Music history of the United States in the 1950s

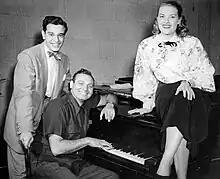
Frankie Laine (at piano) and Patti Page, circa 1950.

Patti Page kicked things off with what would become the decade's biggest hit, "Tennessee Waltz." Her other hits from this period included: "Mister and Mississippi," "Mockin' Bird Hill," "Detour," "(How Much Is That) Doggie in the Window," and "Old Cape Cod." Frankie Laine's 1949 hits, "That Lucky Old Sun (Just Rolls Around Heaven All Day)" and "Mule Train," were still riding high on the charts when the decade began. He continued to score with such hits as: "Georgia On My Mind," "Cry of the Wild Goose," "Jezebel," "Rose, Rose, I Love You," "Jealousy (Jalousie)," "High Noon (Do Not Forsake Me)," "I Believe," "Granada," "Moonlight Gambler," and "Rawhide." Johnnie Ray had a long run of hits in the early half of the decade, often backed by The Four Lads, including: "Cry," "The Little White Cloud That Cried," "Walking My Baby Back Home," "Please, Mr. Sun," and "Just Walkin' in the Rain." The Four Lads racked up some hits on their own with "Who Needs You," "No, Not Much," "Standin' on the Corner," and "Moments to Remember." Nat "King" Cole dominated the charts throughout the decade with such timeless classics as "Unforgettable," "Mona Lisa," "Too Young," "Darling, Je Vous Aime Beaucoup," "Pretend," "Smile," and "A Blossom Fell." Perry Como was another frequent visitor to the charts with hits like: "If," "Round and Round," "Don't Let the Stars Get in Your Eyes," "Tina Marie," "Papa Loves Mambo," and "Catch a Falling Star."